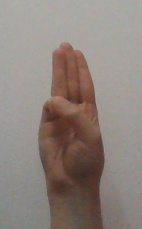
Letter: thaa